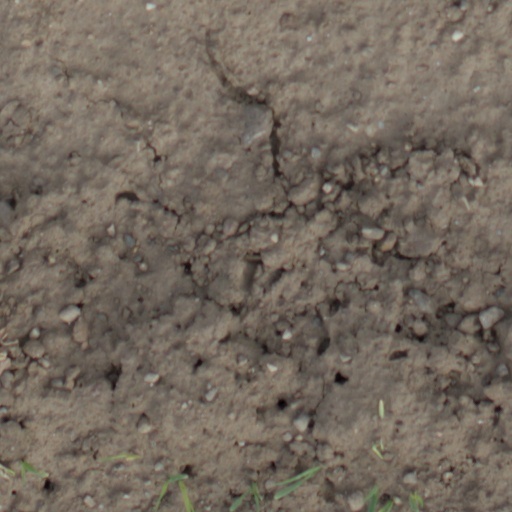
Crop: wheat